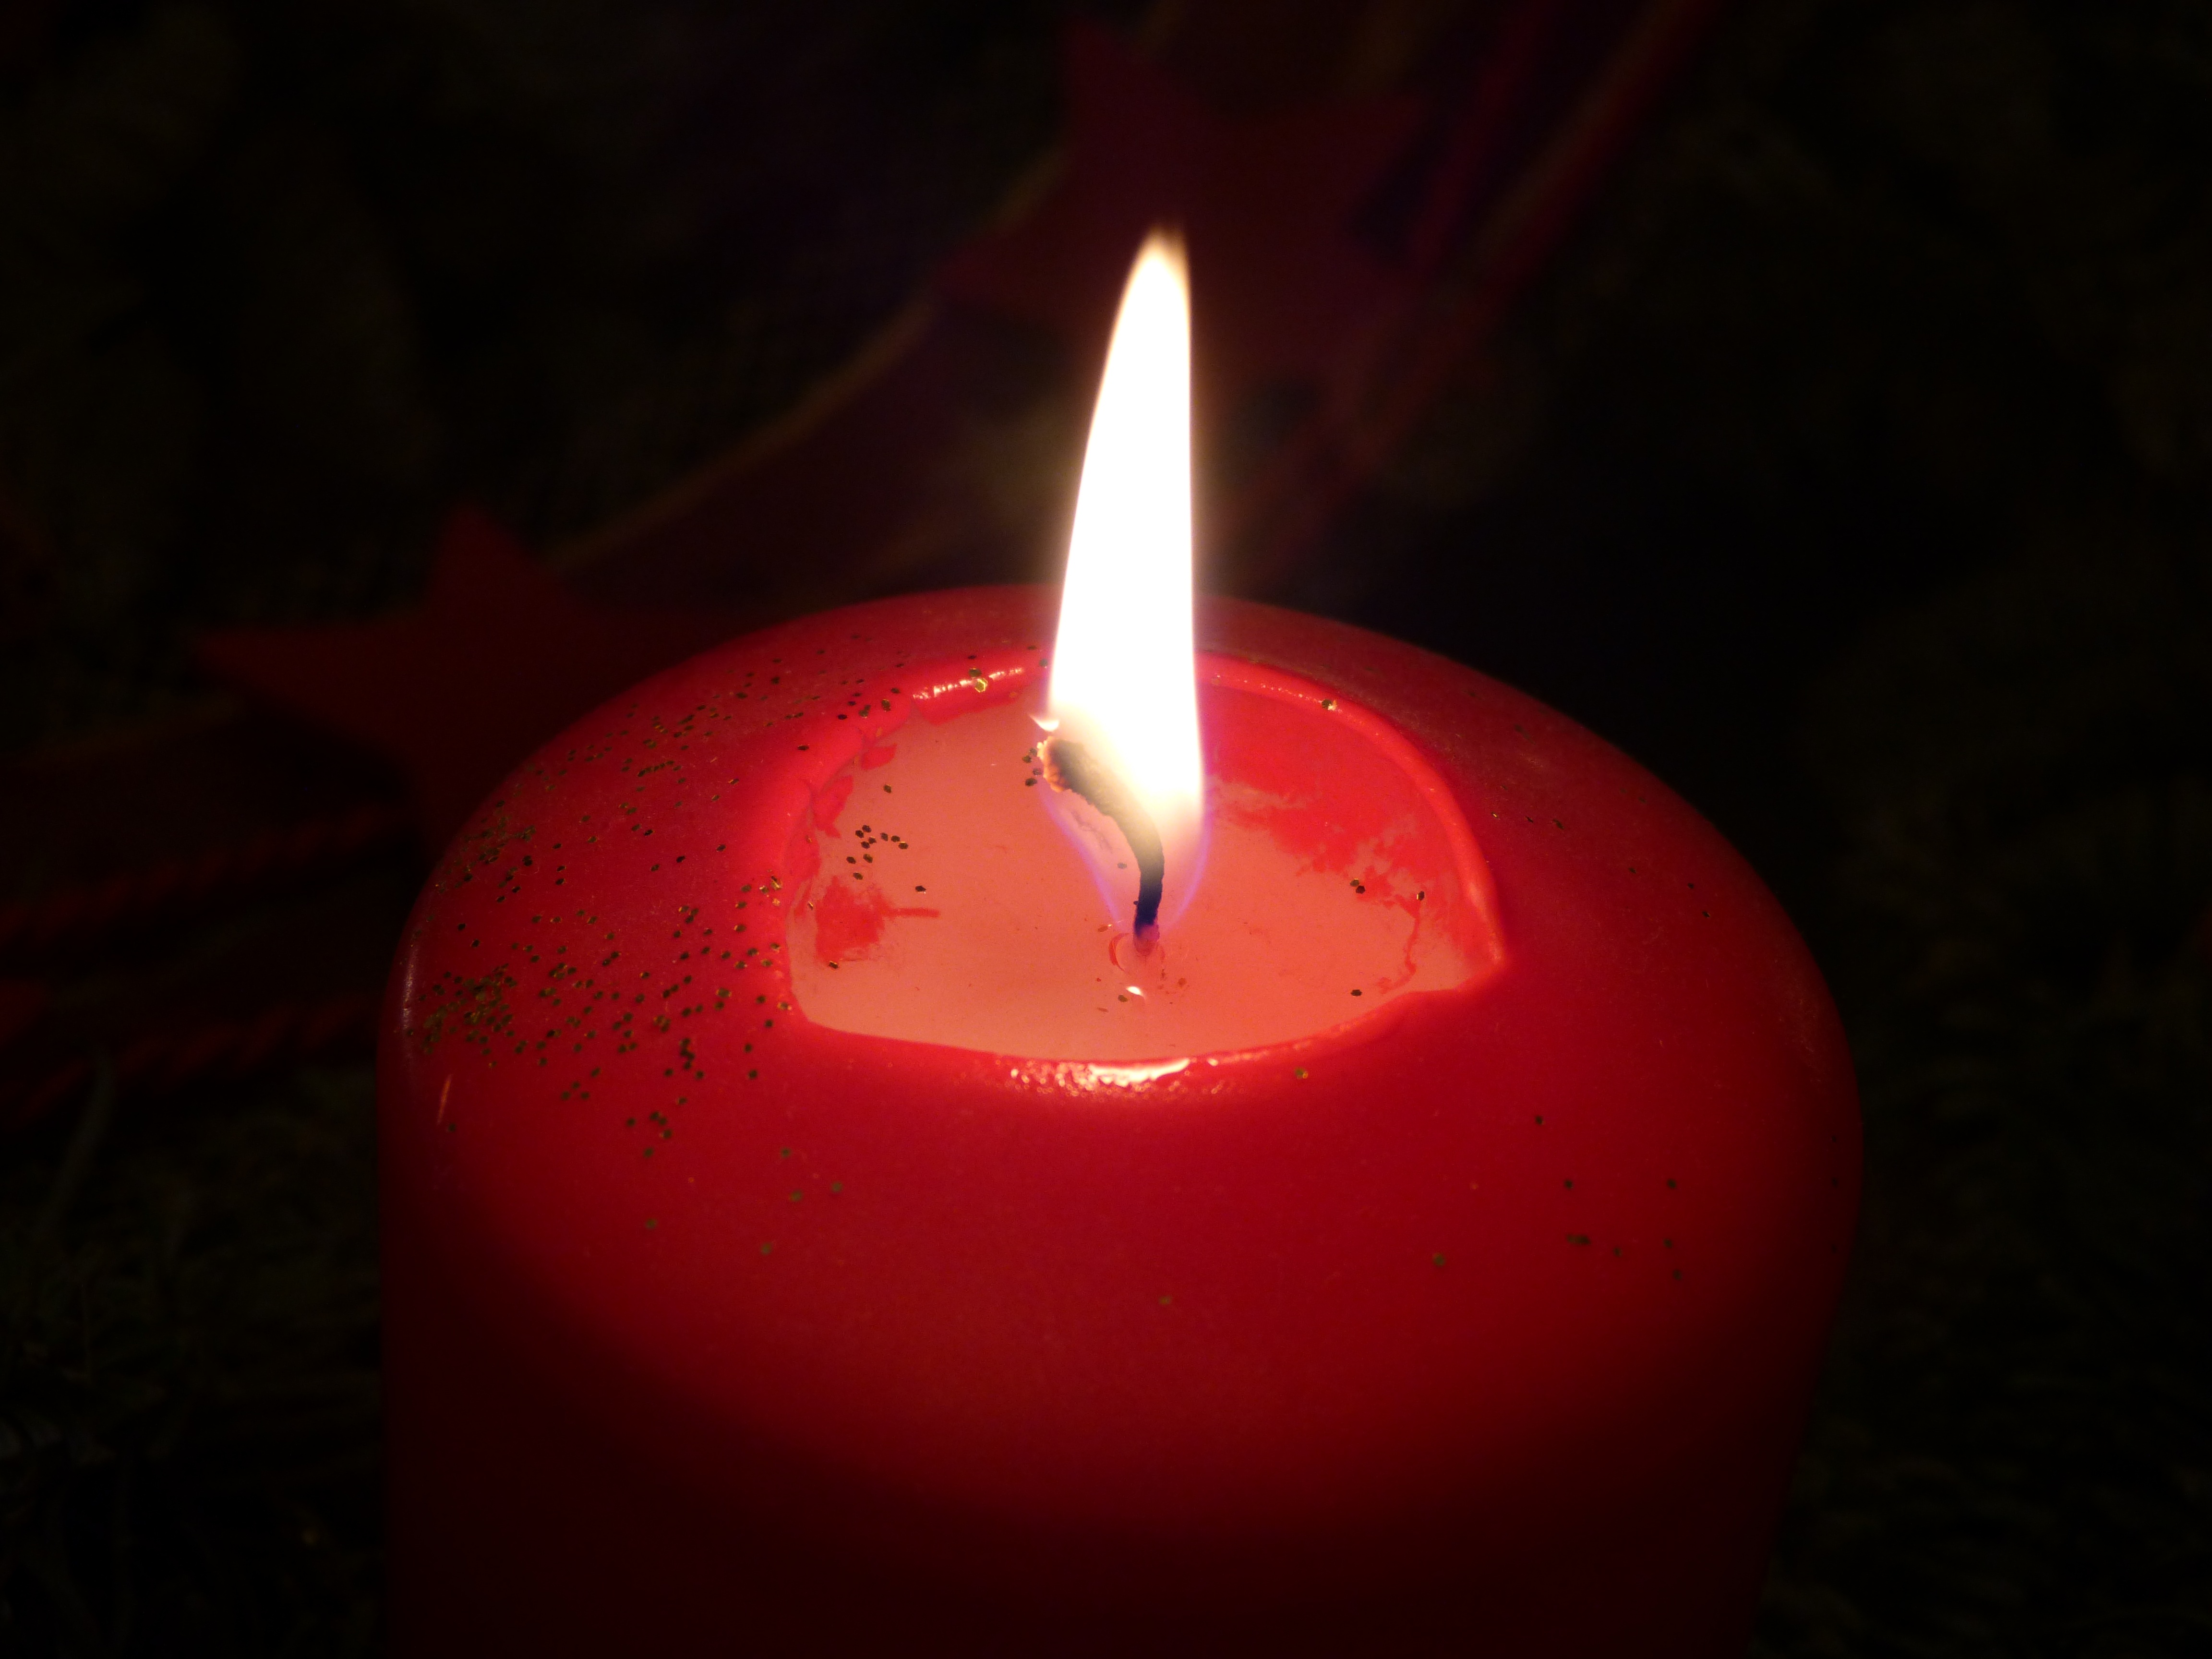
light, petal, atmosphere, decoration, red, flame, fire, cozy, darkness, candle, christmas, lighting, decor, heat, burn, advent, christmas decoration, hot, hell, wick, mood, candlelight, macro photography, red candle